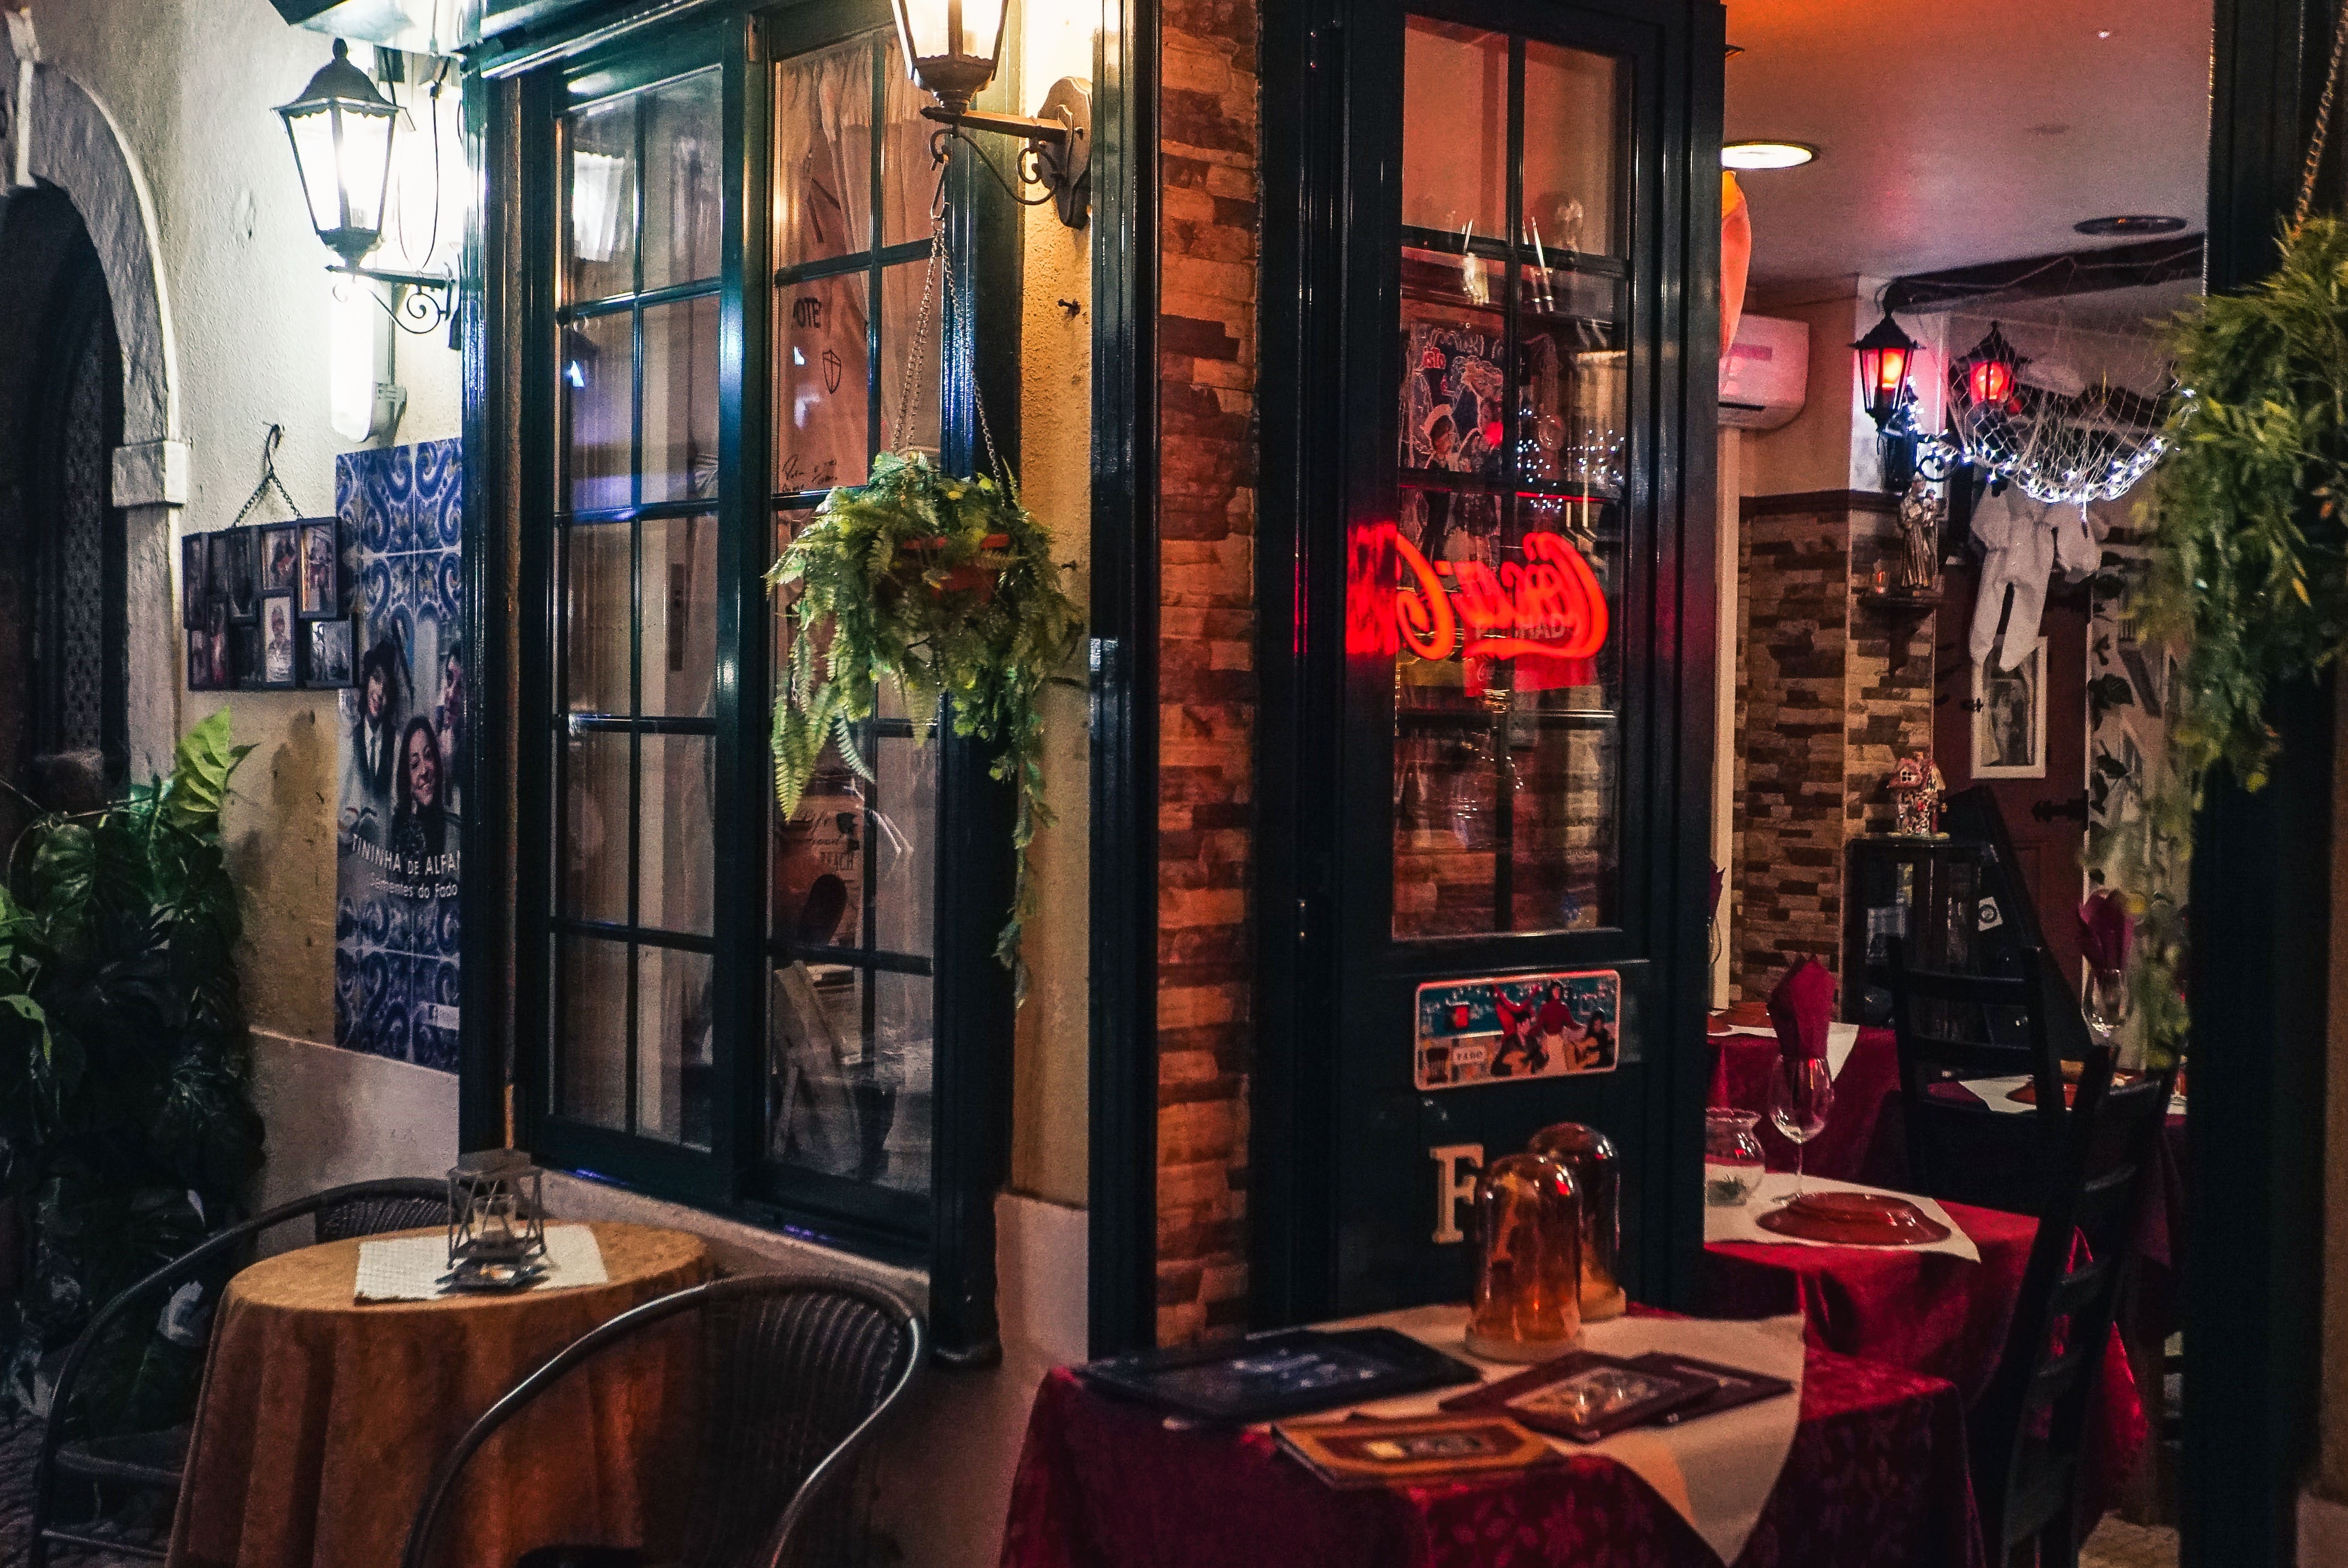
restaurant, interior design, cafe